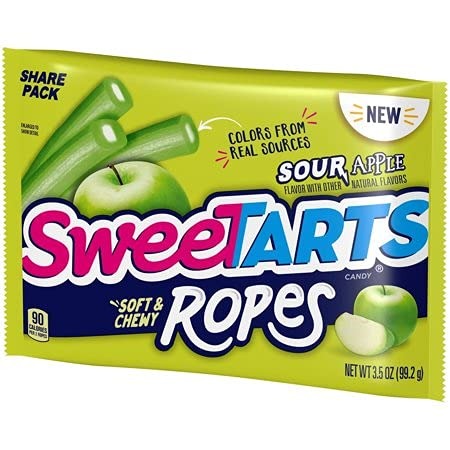
Item Name: NEW Sweetarts Sour Apple Soft & Chewy Ropes Net Wt 3.5 oz (4)
Bullet Point 1: As pictured, SweeTARTS delivers its signature thrilling jolt of flavor in an array of colorful candy creations.
Bullet Point 2: SweeTARTS Soft and Chewy Ropes takes the classic sweet and tart flavor fusion a step further, creating bendable fun and now its newest flavor, sour apple !
Bullet Point 3: SweeTARTS Ropes explodes with a mouthwatering maze of texture and taste that makes candy lovers go crazy. Perfect Gift Idea
Product Description: Soft & chewy! Flavor with other natural flavors. 80 calories per 2 ropes. Why choose? Mini chewy. Ropes bites. Chewy extreme sour. Original. Sweetartscandy.com. Facebook. Instagram. Twitter. Get in touch 1-866-793-3827. Sweetartscandy.com. Please have package available when reaching out. Product of Mexico.
Value: 14.0
Unit: Ounce

Price: 1.665